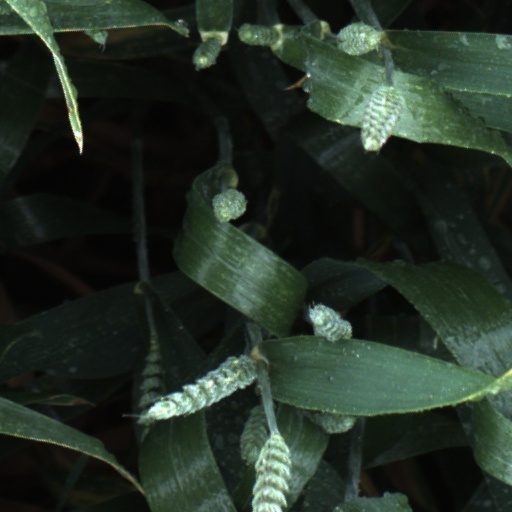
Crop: wheat